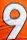
Number: 9